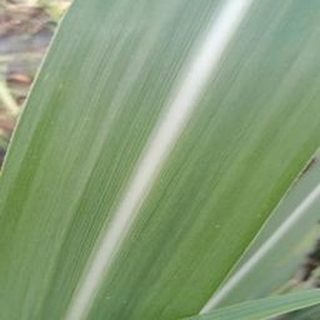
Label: healthy_sugarcane